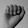
ASL letter: A